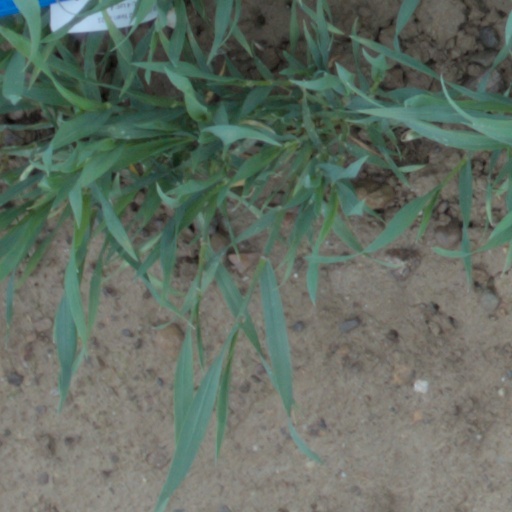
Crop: wheat